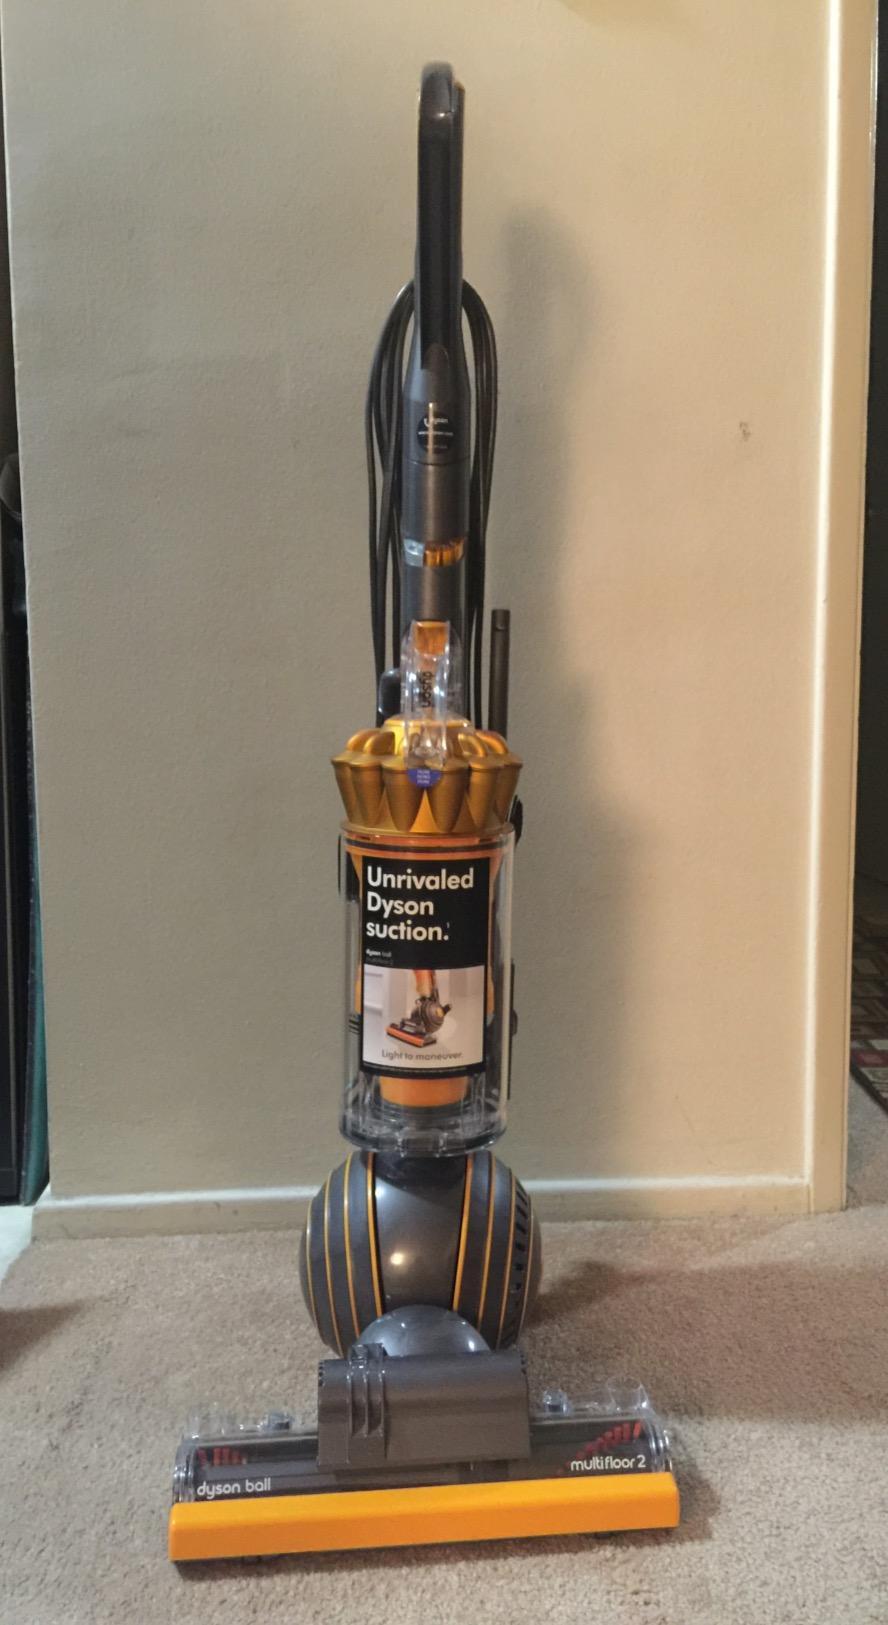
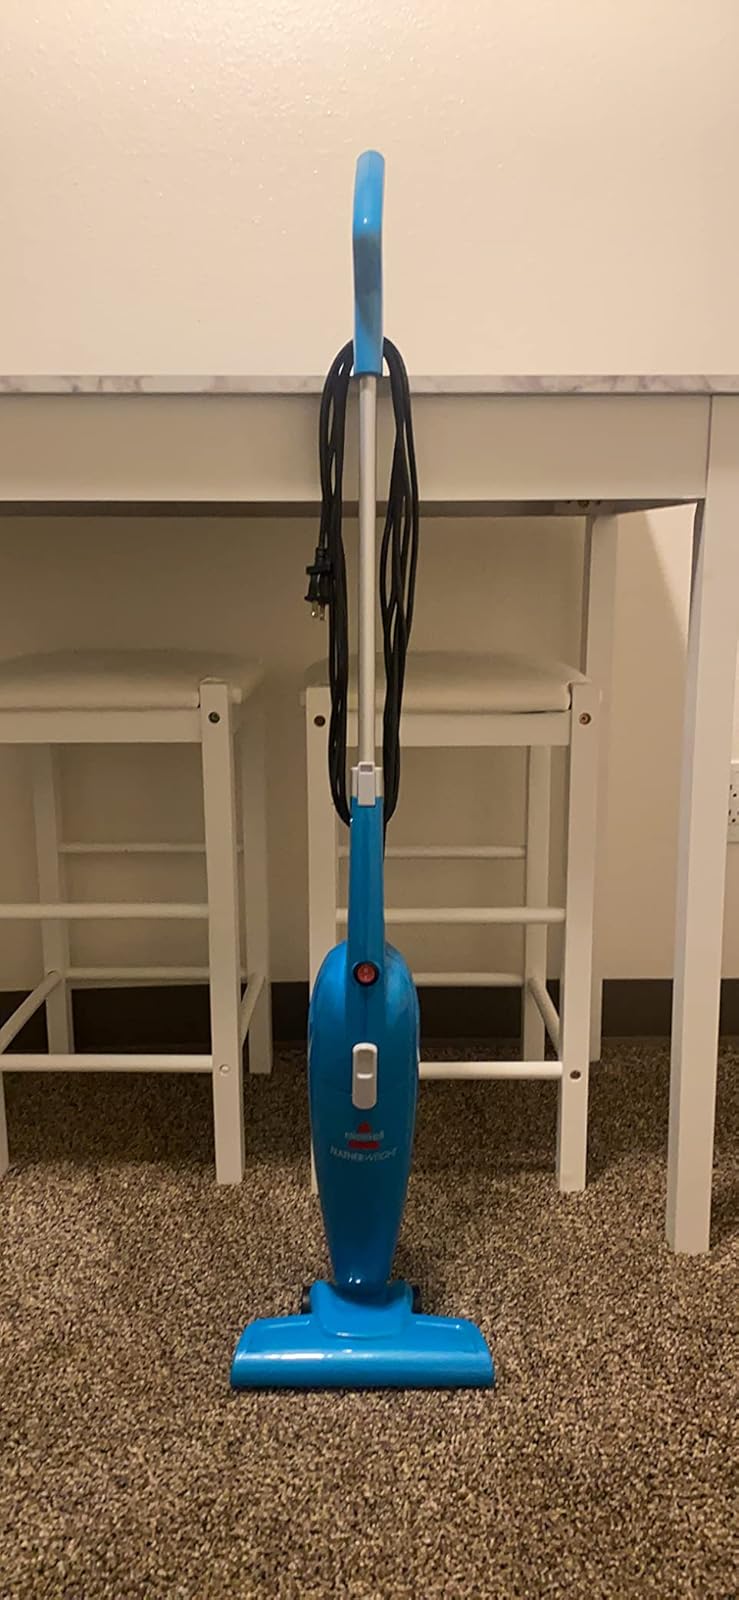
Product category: items_vacuum
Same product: no